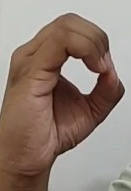
ASL sign: O